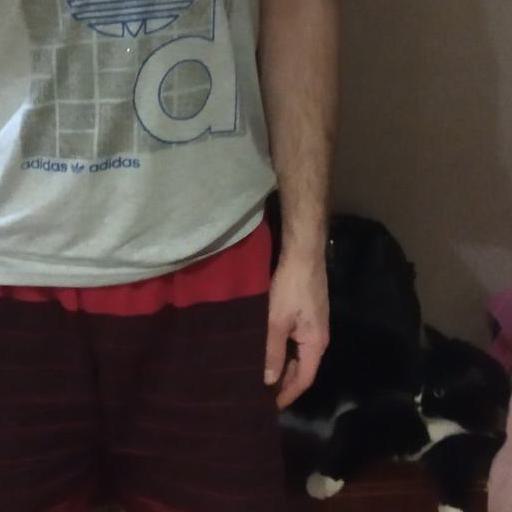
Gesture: no_gesture